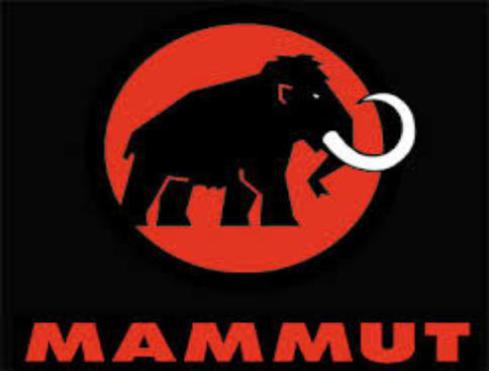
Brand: mammut
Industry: Sports